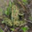
Label: frog